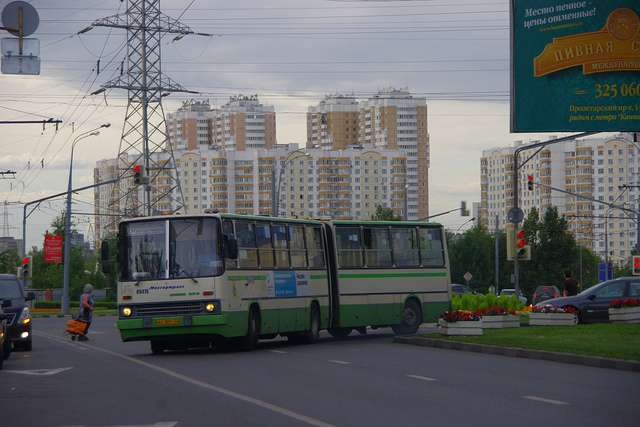
A city bus is making a left turn onto a street.

A long bus driving down a street next to tall buildings.

Articulated bus entering a street from a building entrance.

A bus making a turn onto another street.

A person crossing the street as a bus turns a corner.